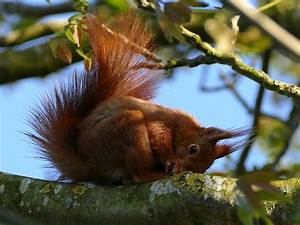
Label: squirrel